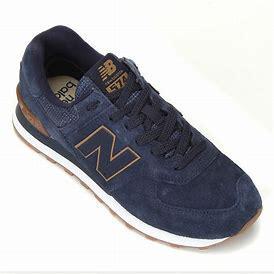
Brand: New
Model: Balance ML574